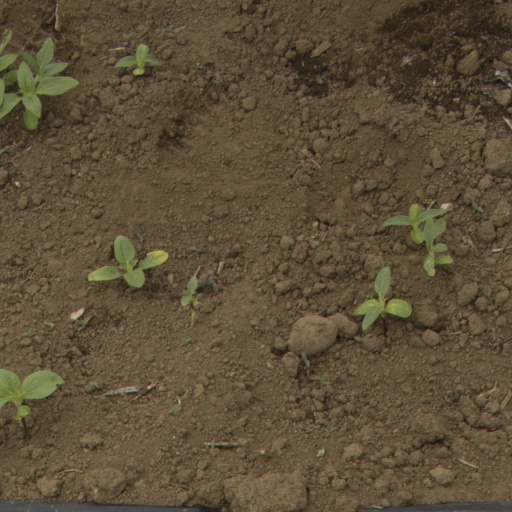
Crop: Jerusalem artichoke